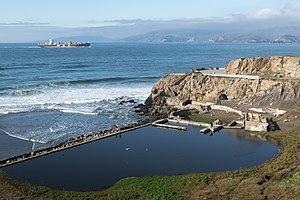
Les Sutro Baths était un large complexe de piscine à San Francisco en Californie. Ouvert au public en 1896, ils étaient à l'époque le plus grand établissement de bains couverts au monde. Ils avaient été construits sur une zone alors peu fréquentée, en périphérie de la ville face à l'océan Pacifique, par un entrepreneur fortuné et ancien maire de San Francisco, Adolph Sutro. Le bâtiment brûla en 1966 et fut laissé à l'abandon. Les ruines se visitent encore. Le site fait désormais partie du Golden Gate National Recreation Area géré par le National Park Service.